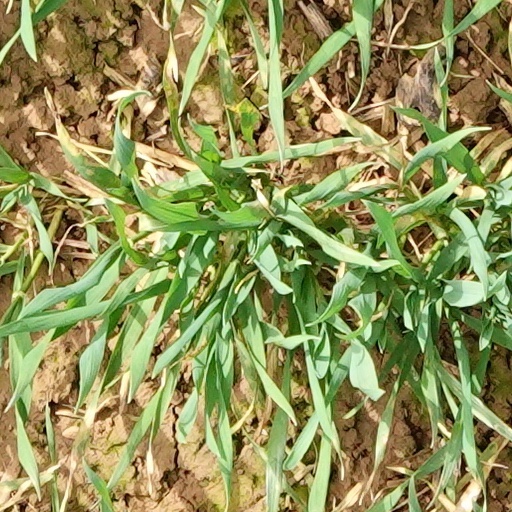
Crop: wheat